Philip Billing

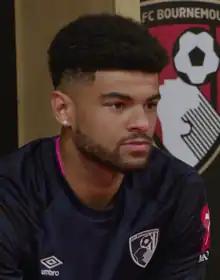
Billing with AFC Bournemouth in 2019

Philip Anyanwu Billing (born 11 June 1996) is a Danish professional footballer who plays as a midfielder for Premier League club Bournemouth.